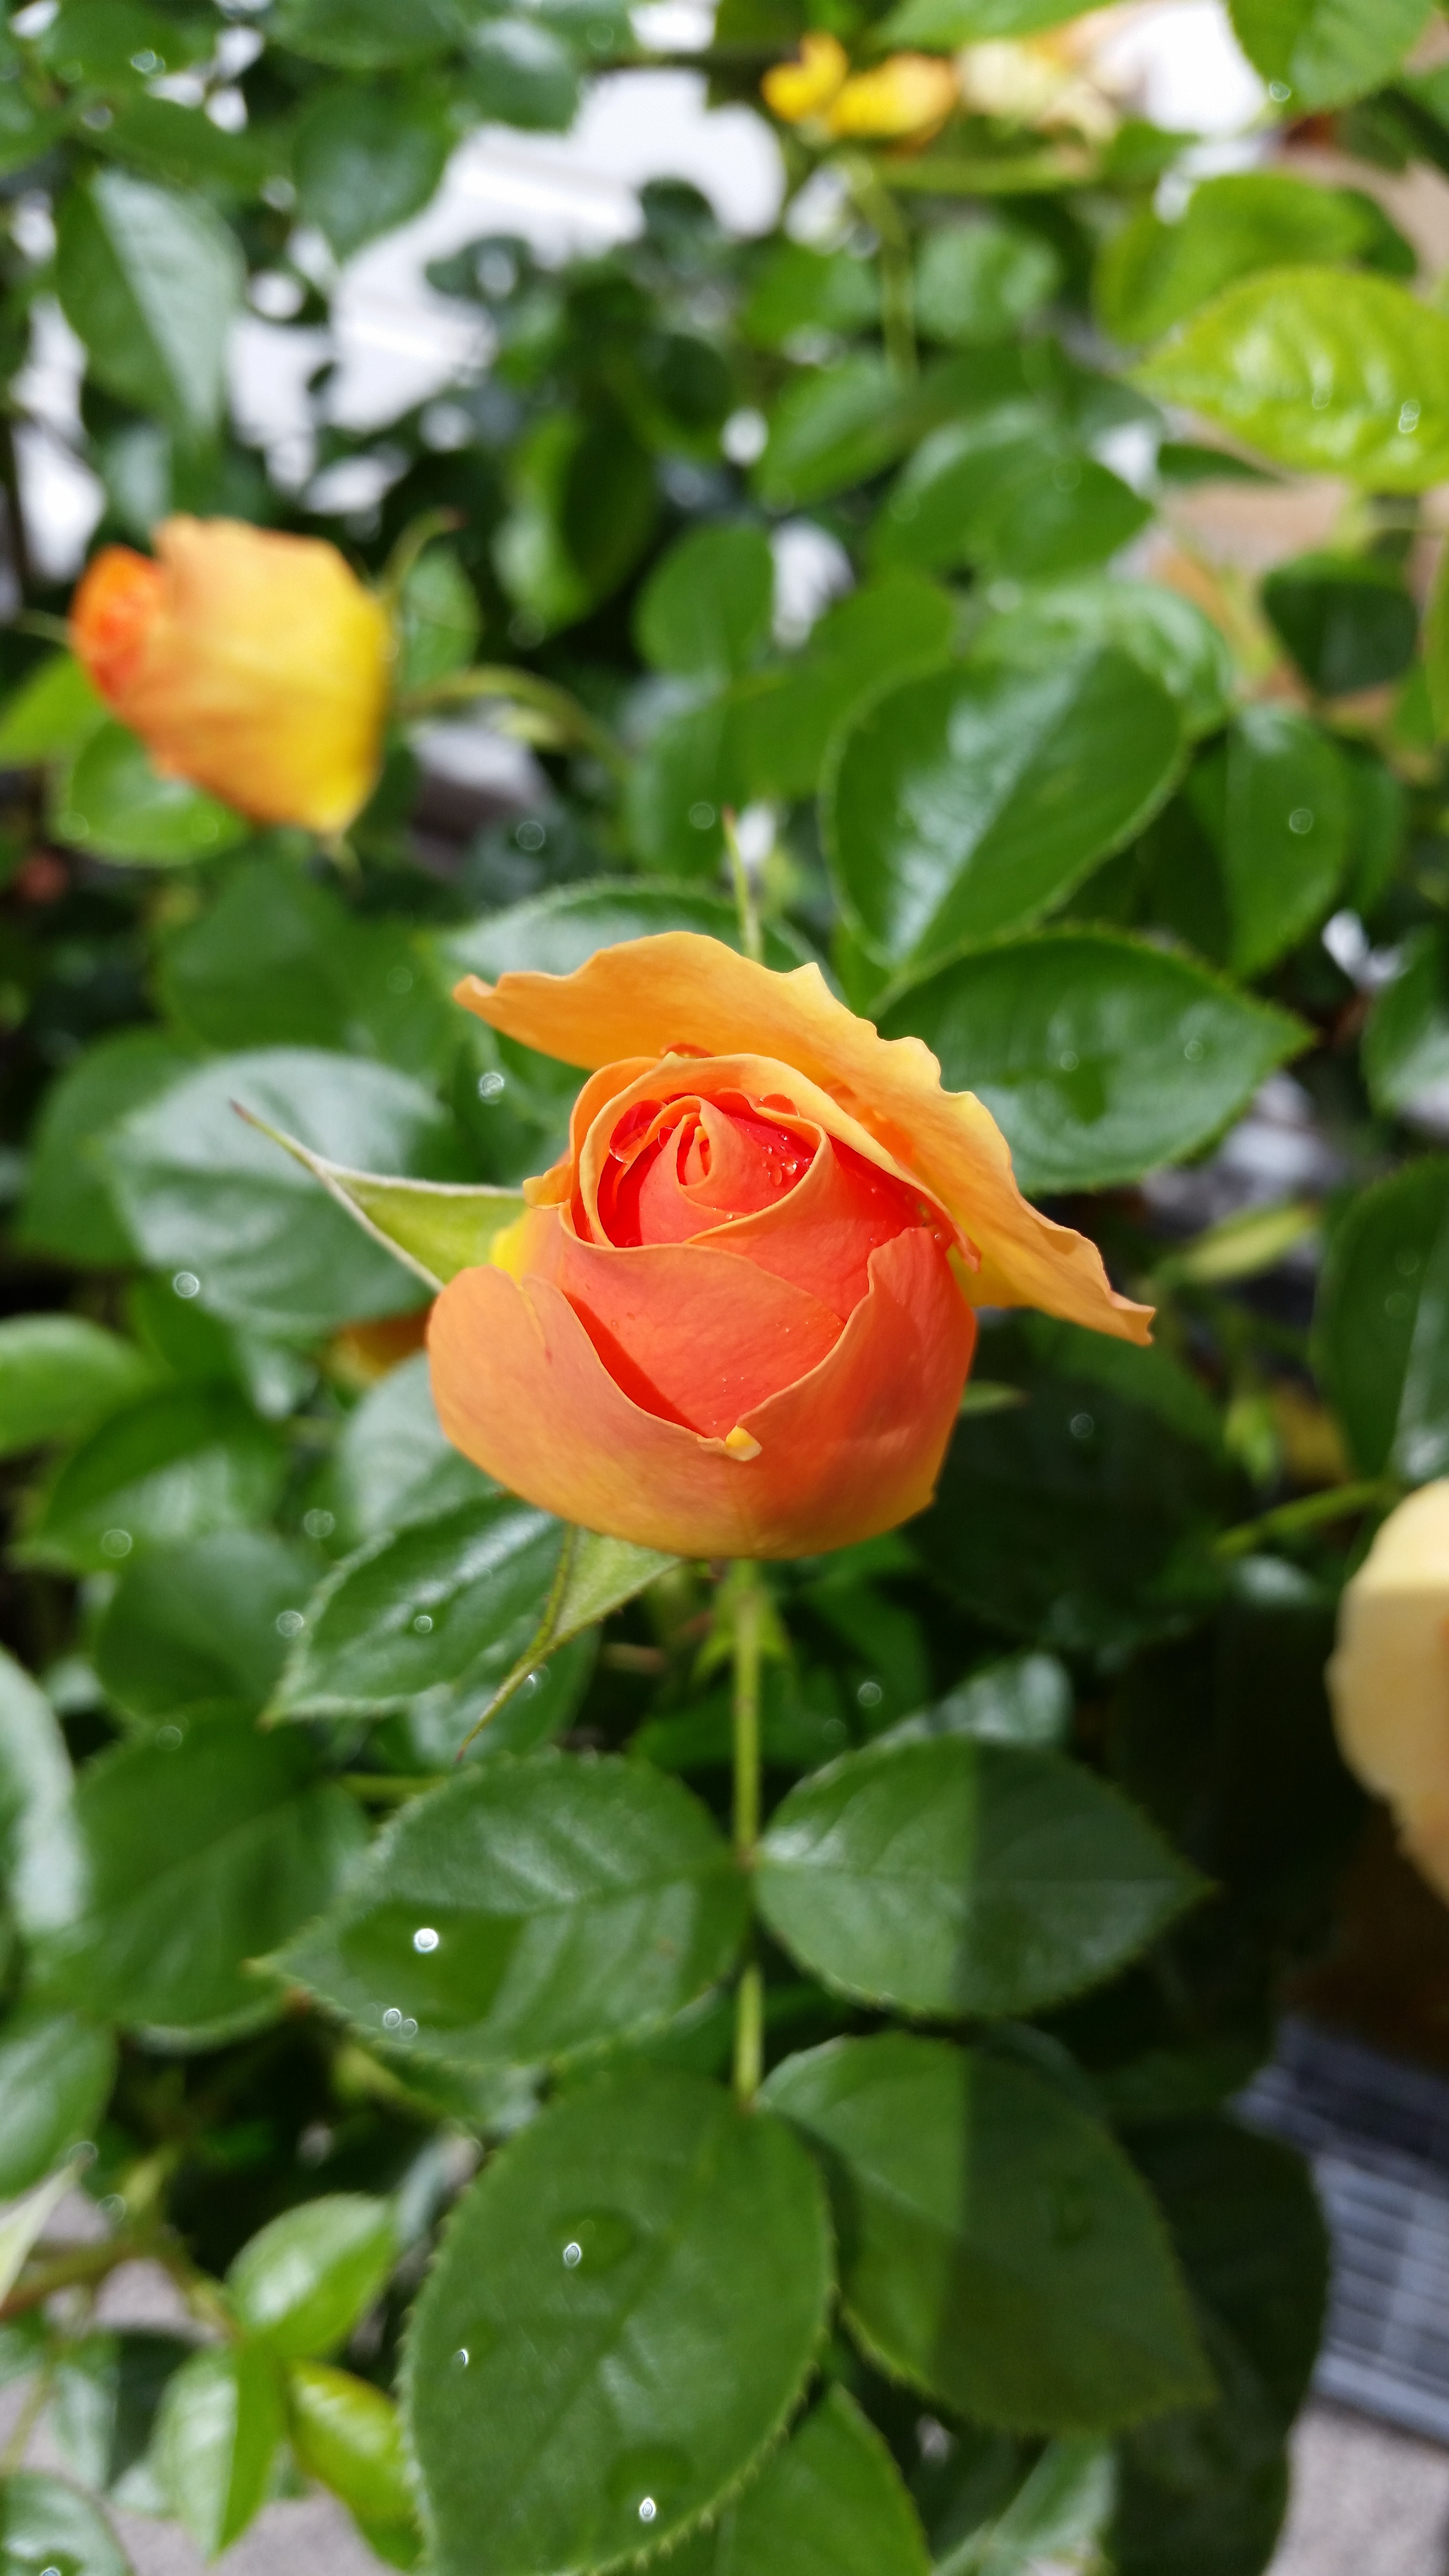
nature, blossom, plant, flower, petal, bloom, summer, rose, orange, spring, green, romance, romantic, botany, yellow, garden, close, flora, yellow flower, beautiful, bud, noble, about, flowering plant, garden roses, rose family, land plant